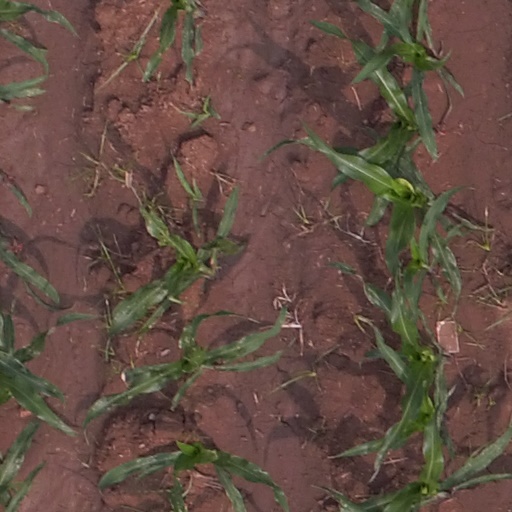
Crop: maize; corn